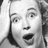
Emotion: surprise